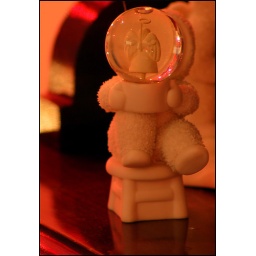
One of my mom's many snowbabies; illuminated by a red light from the tree